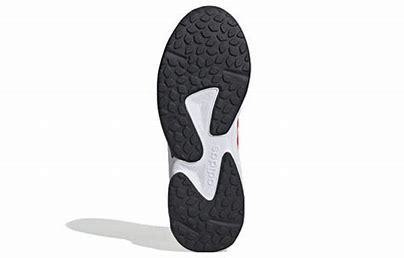
Brand: adidas
Model: neo Adidas NEO 20 20 FX